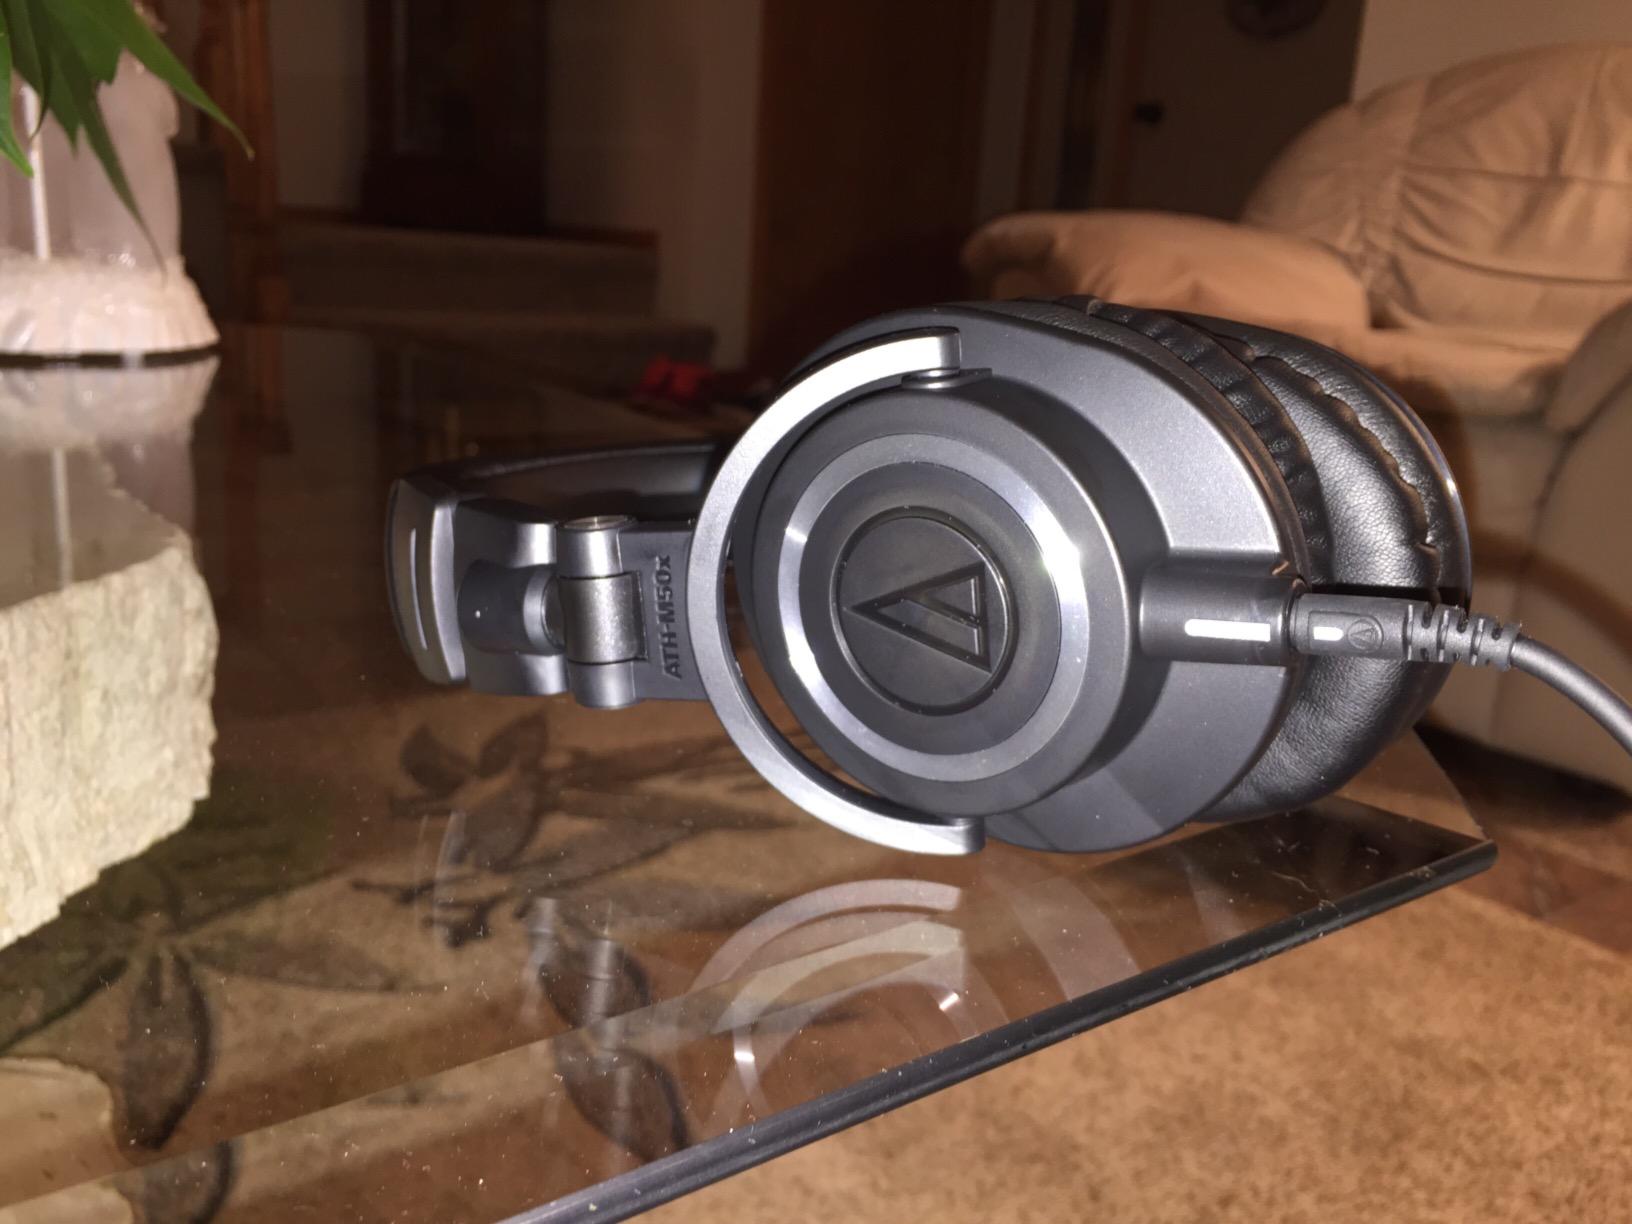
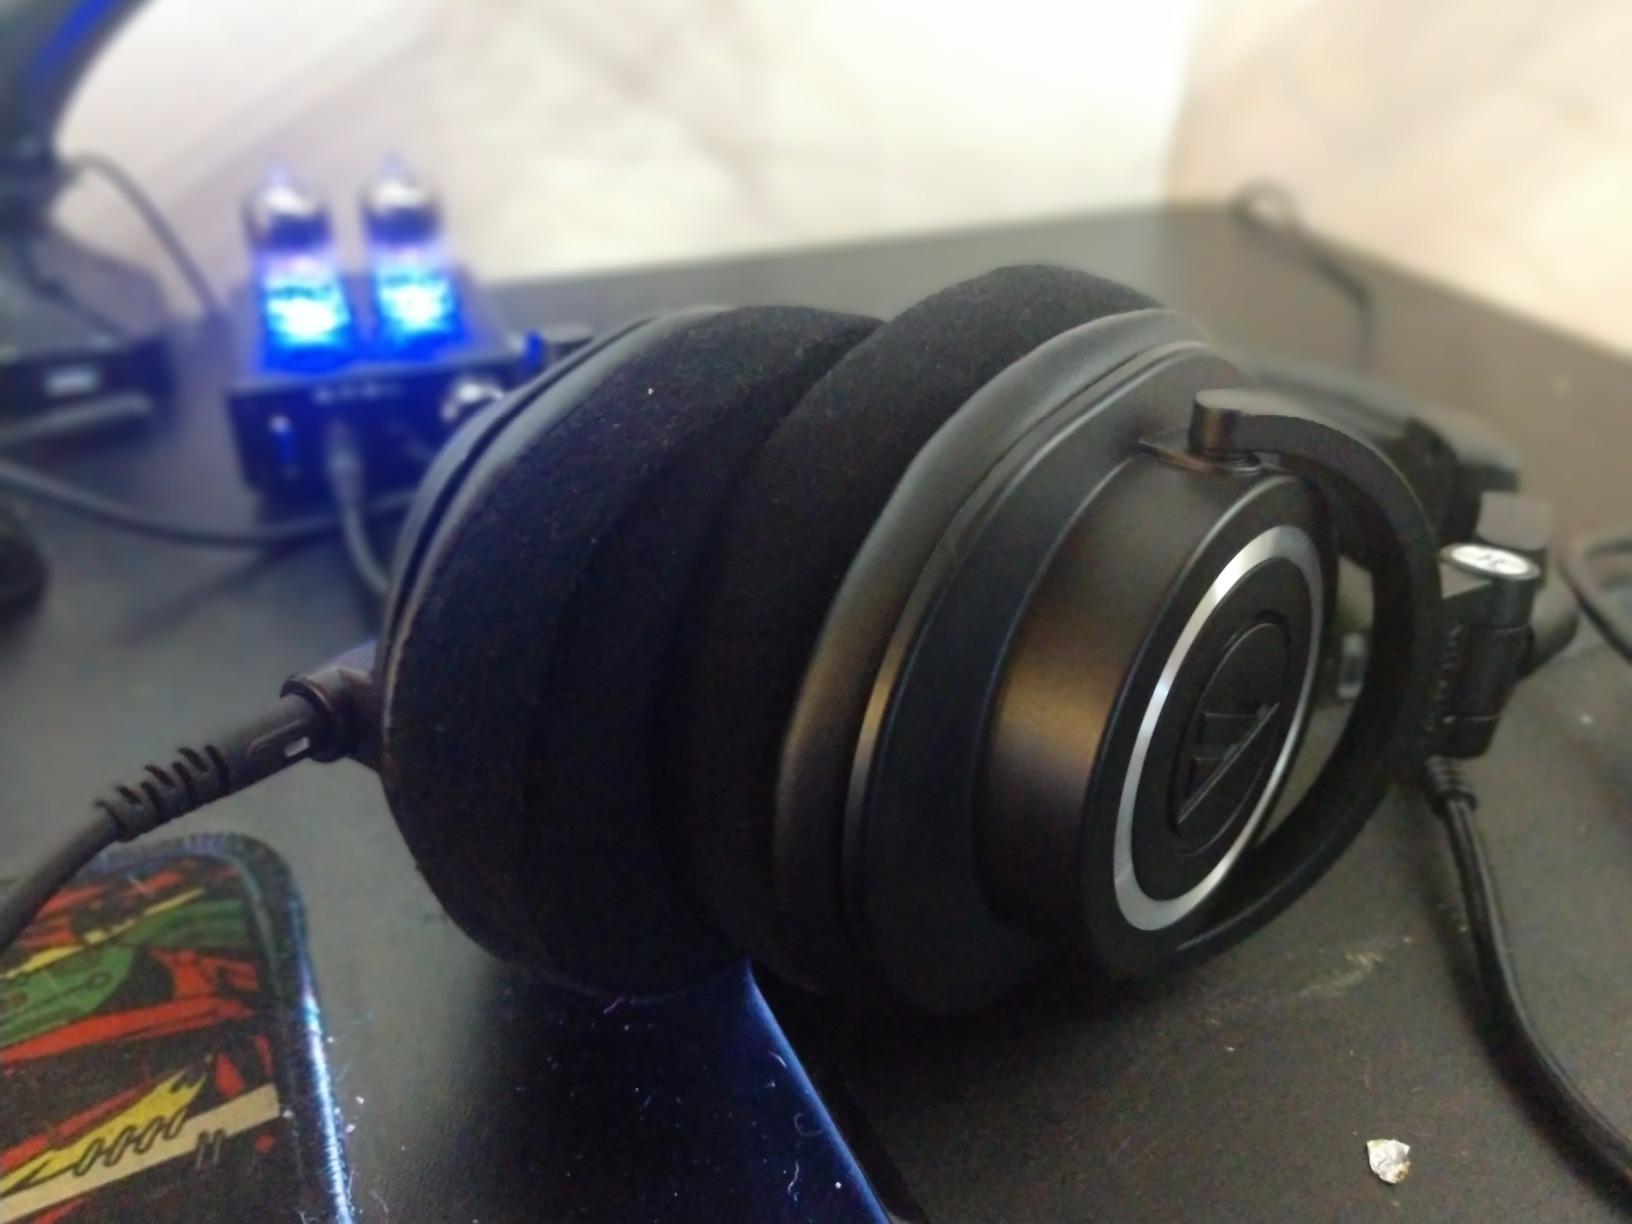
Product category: headphones
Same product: yes